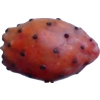
Label: cactus_fruit_red